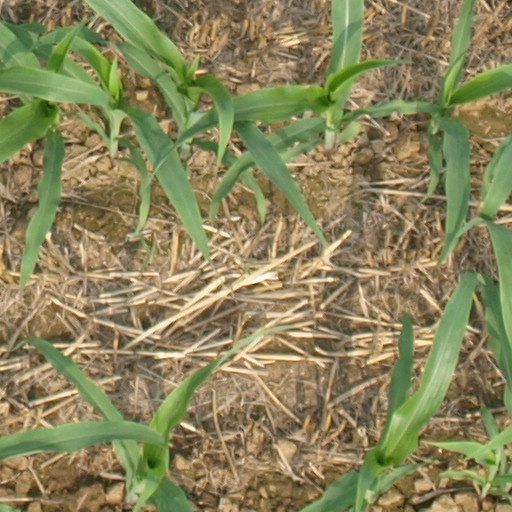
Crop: maize; corn